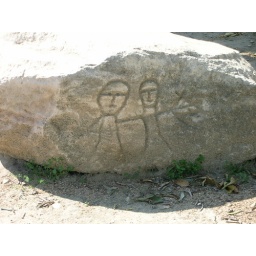
Interesting rock at the castle in Limassol